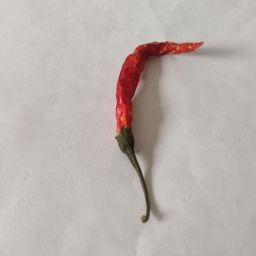
Crop: Chile Pepper
Quality: Dried